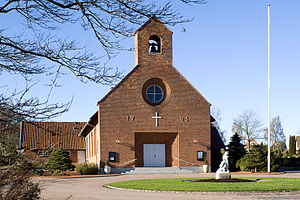
Søndermarkskirken (Vejle Kommune)
Søndermarkskirken Vejle - foto: Jens Christensen'
Søndermarkskirken i Vejle blev opført som kapel i 1943, og allerede i 1948 indviet som kirke. Det er den eneste bykirke i Vejle, der er beliggende på en kirkegård.